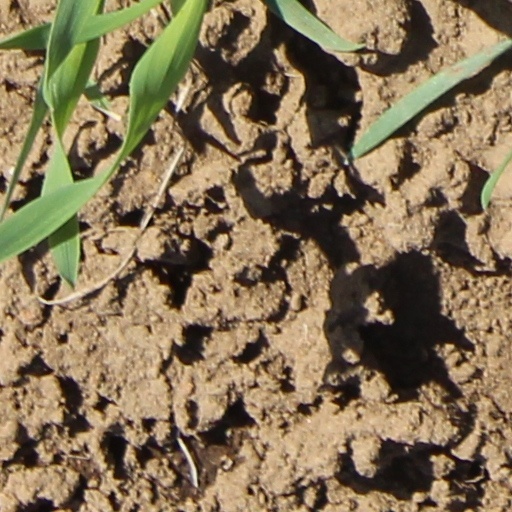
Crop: wheat